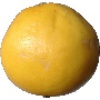
Label: white_grapefruit